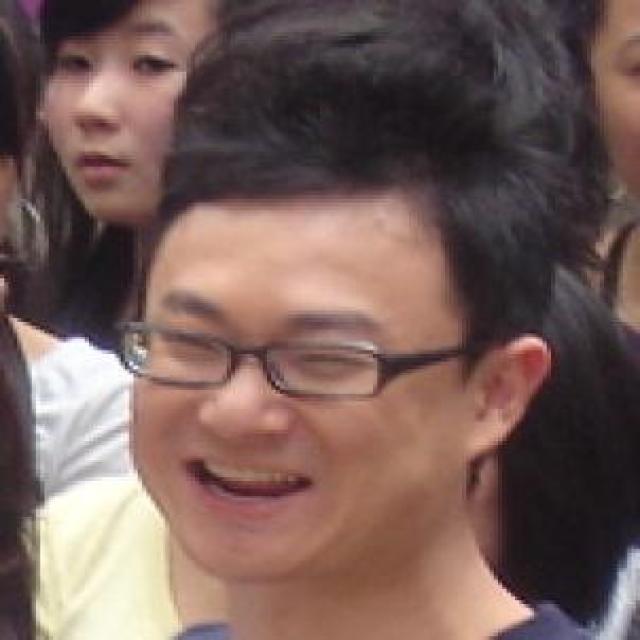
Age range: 21-44